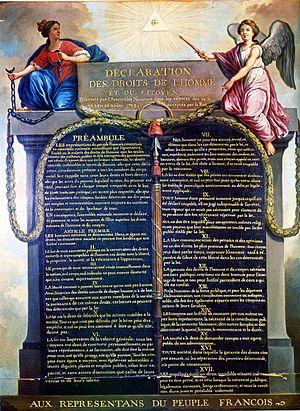
L'œil de la Providence ou l'« œil omniscient » est un symbole montrant un œil entouré par des rayons de lumière et habituellement dans la forme d'un triangle. Il est généralement interprété comme la représentation de l'œil de Dieu exerçant sa surveillance sur l'Humanité. Son symbole est repris par plusieurs religions et sociétés philosophiques.